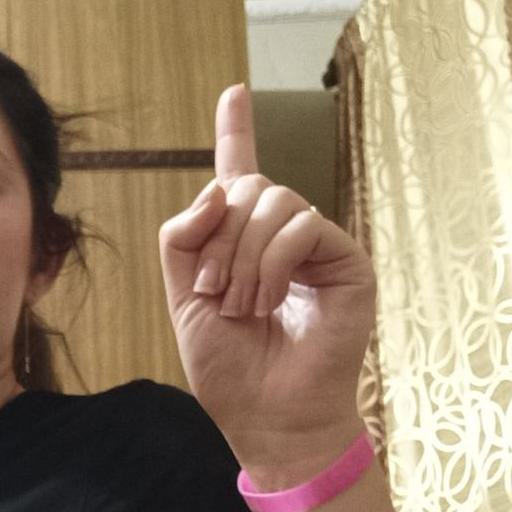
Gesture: one